William P. Edmunds

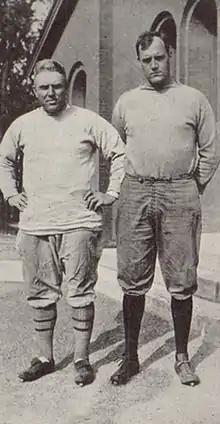
Edmunds (right) pictured with Clyde Engle in "Ariel 1921", Vermont yearbook

William Philip Edmunds (November 29, 1885 – April 1977) was an American football player, coach of football and basketball, college athletics administrator, and medical doctor. He played college football at the University of Michigan from 1908 to 1910. He was the head football coach at West Virginia University (1912), Washington University in St. Louis (1913–1916), and the University of Vermont (1919), compiling a career college football coach record of 19–22–2. Edmunds was also the head basketball coach at Washington University for on season in 1913–14, tallying a mark of 7–6.